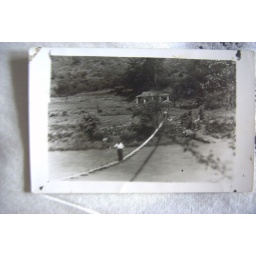
a man crossing a wooden plank bridge over the tuxpan river